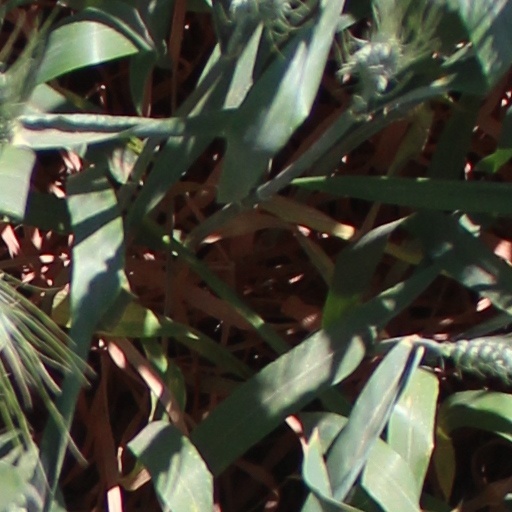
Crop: wheat